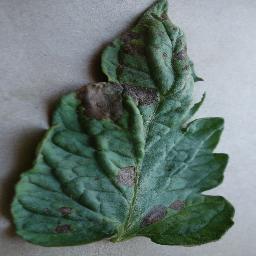
Label: Tomato___Early_blight